Guam National Football Stadium

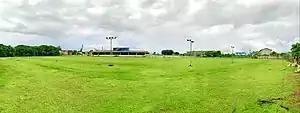
The stadium in October 2022

Guam National Football Stadium is a multi-use stadium in the village of Hagåtña in the United States territory of Guam. It is currently used mostly for football matches. The stadium holds 1,000.